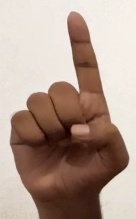
ASL sign: D